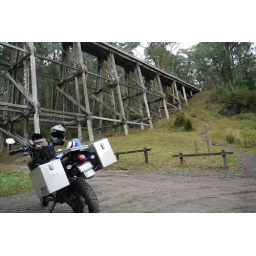
bike in front of the trestle bridge